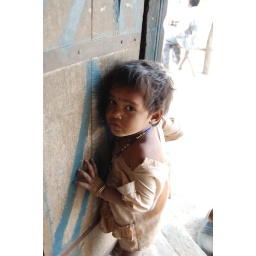
Young village boy in the doorway of his home in Maholi